Pleistos

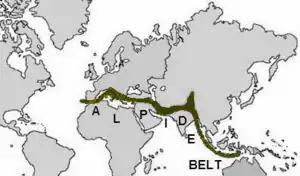
The Alpides

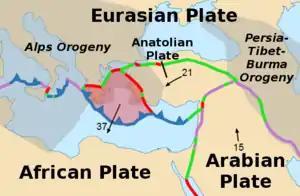
The microplates, Aegean and Anatolian, which are still forming by breaking away from the Eurasian plate. The blue line is the zone of subduction, formerly of Africa under Eurasia. The triangles indicate which plate is on top. The red line is the divergent border, caused by extension. The green line is a normal fault region, which will turn into a divergent border.

The Hellenic orogeny is part of a zone of convergence called the Alpide belt. If one can imagine the Eurasian Plate as an anvil, a number of other plates hammer against it from the south. The African Plate moving northward closes Tethys Ocean, the much vaster ancestress of the Mediterranean Sea, and raises the Pyrenees, the Alps, and the mountains of the Balkans. Further east, the Arabian Plate and the Indian Plate raise the Caucasus Mountains and Himalayas. The zone extends as far as Java and Sumatra.